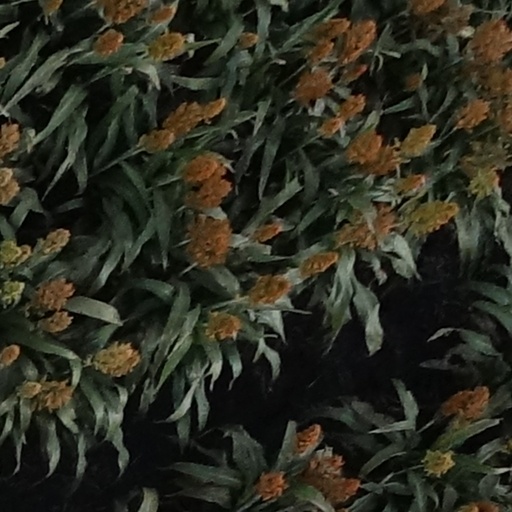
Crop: sorghum